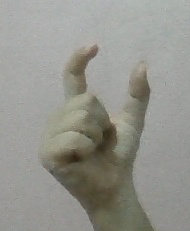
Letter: nun